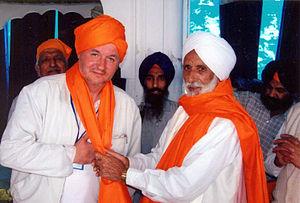
Wojciech Juliusz Płocharski est un journaliste, écrivain, compositeur et voyageur polonais.